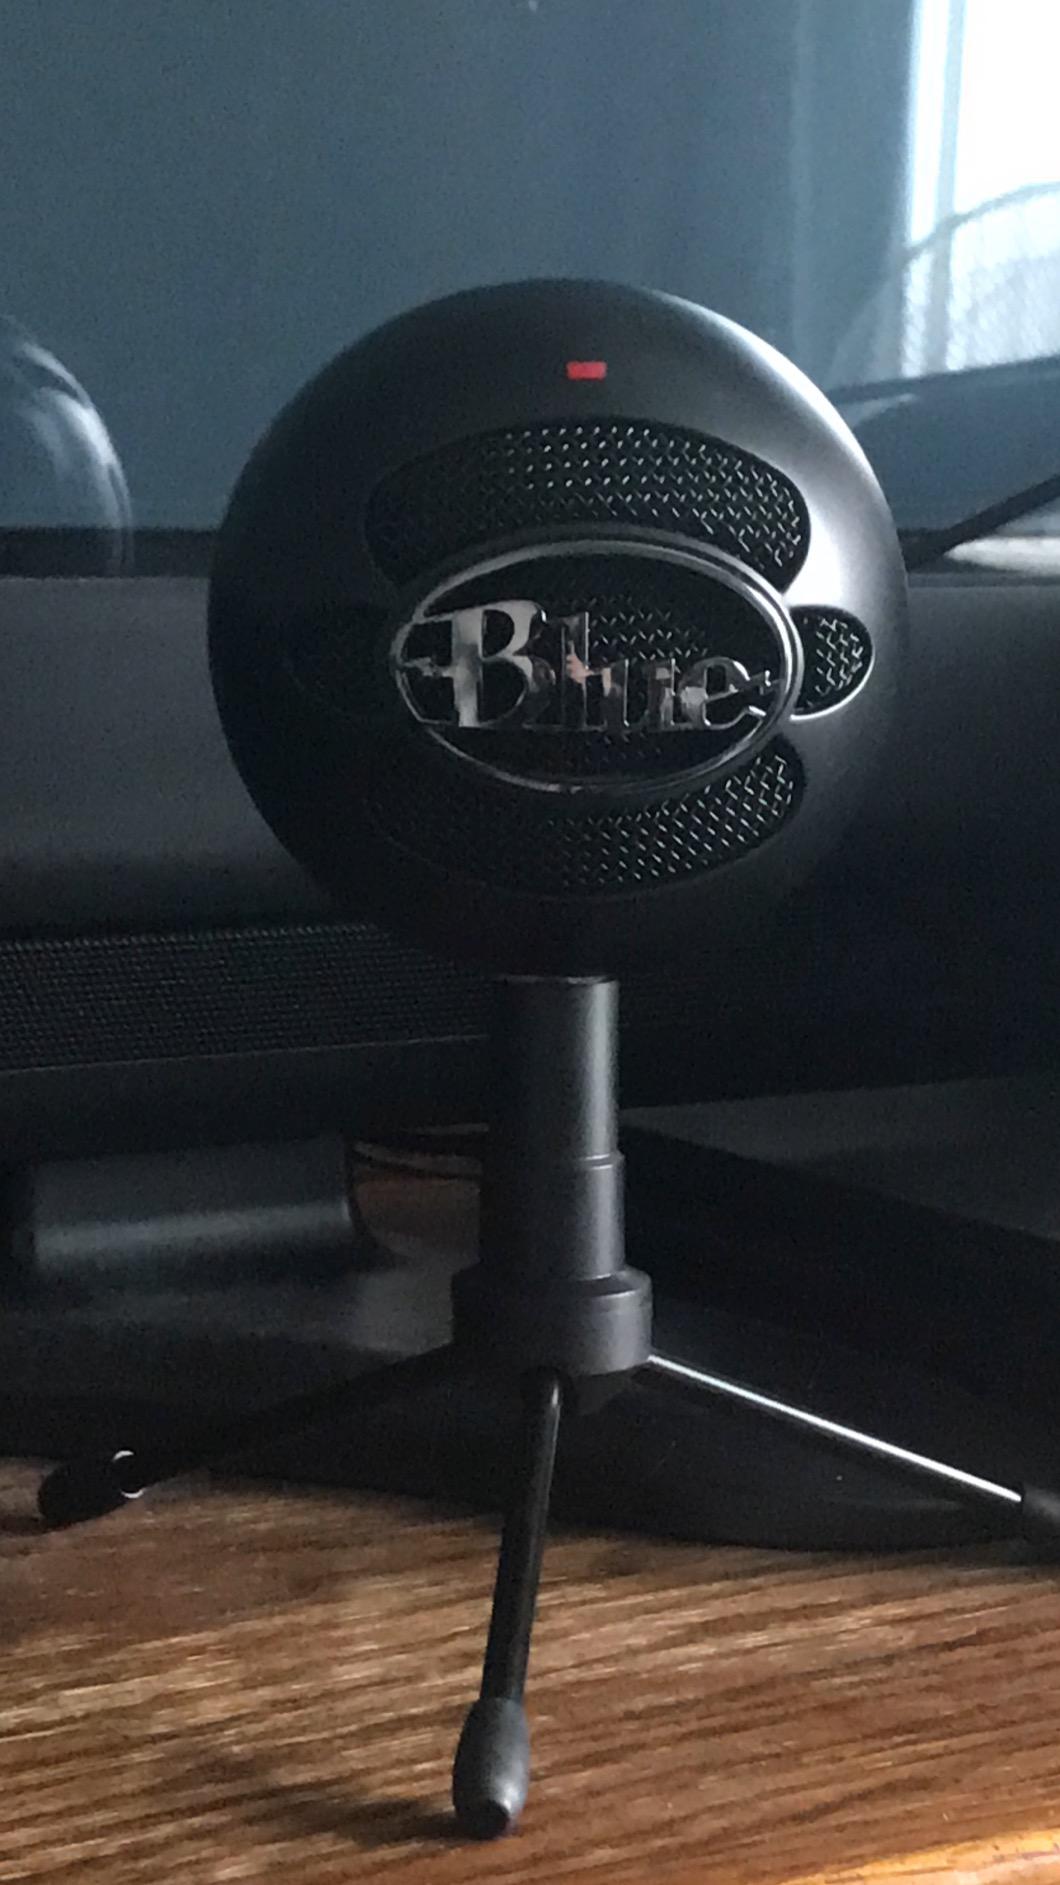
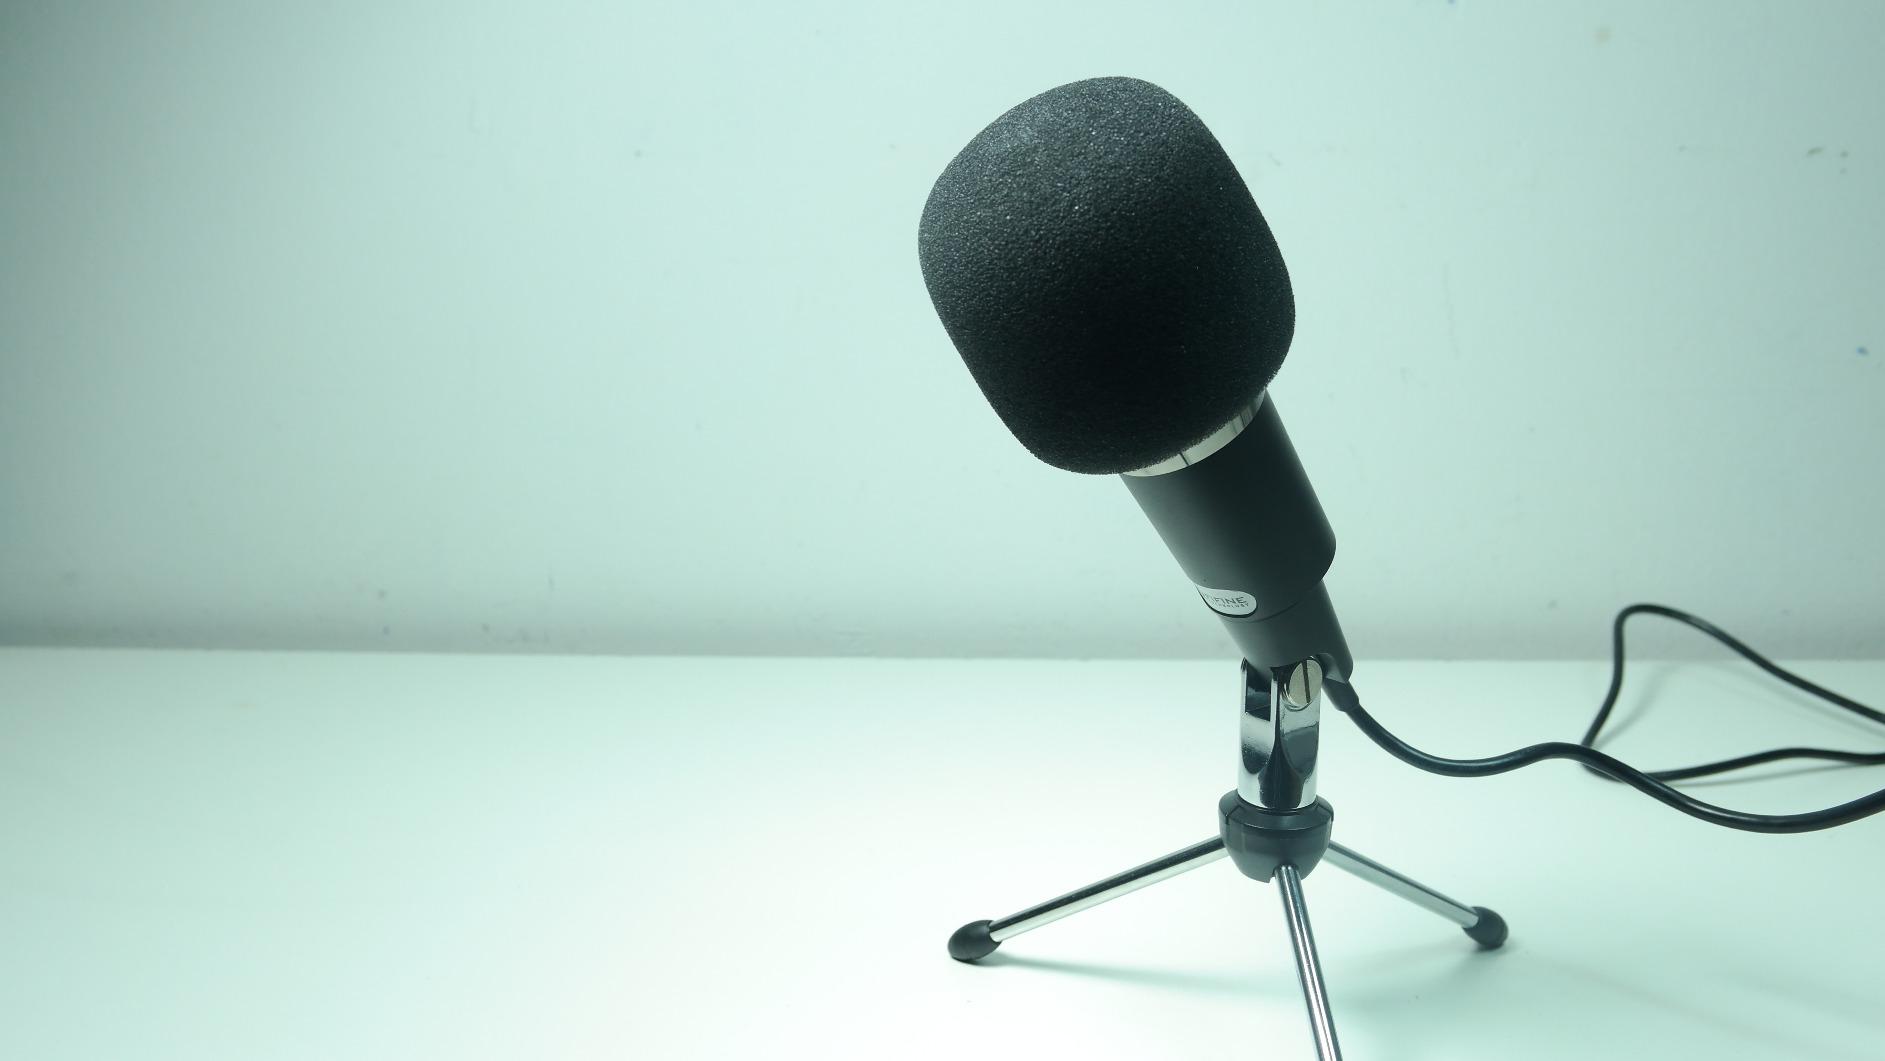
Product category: microphone
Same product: no